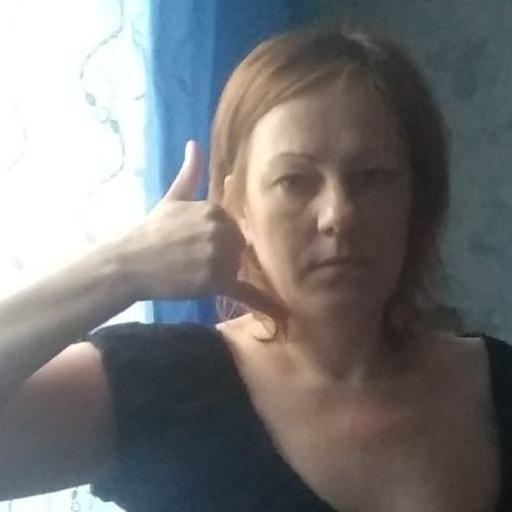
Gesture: call